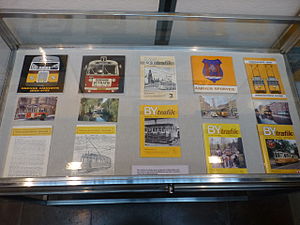
Sporvejshistorisk Selskab / BYtrafik
Eksempler på BYtrafik siden 1965.
Sporvejshistorisk Selskab er en dansk forening, der blev stiftet den 8. februar 1965. Foreningen har til formål at samle mennesker, der interesserer sig for kollektiv bytrafik og at udbrede kendskabet til den. Som navnet antyder fokuseres der især på sporvogne, men også busser fylder en del. Foreningen er erklæret upolitisk.